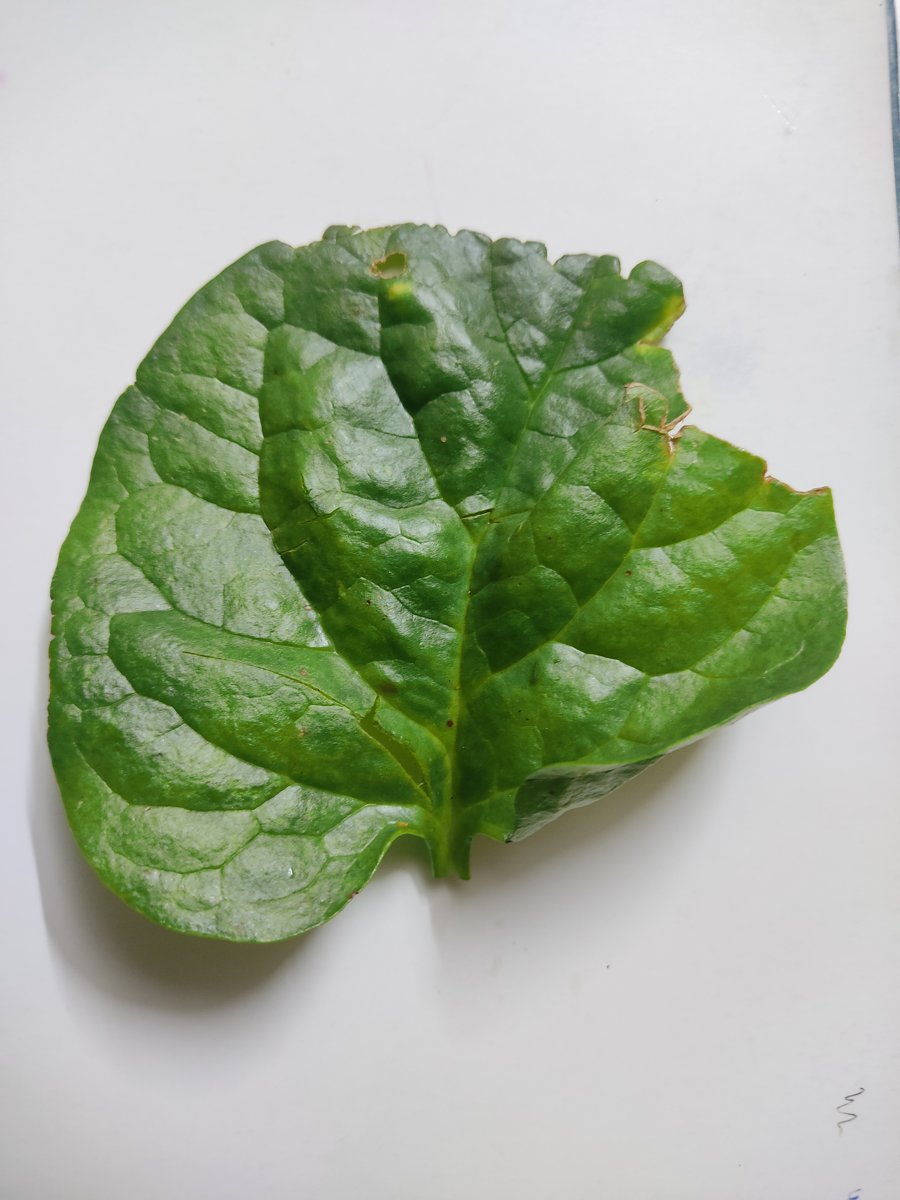
Label: Pest-Damage